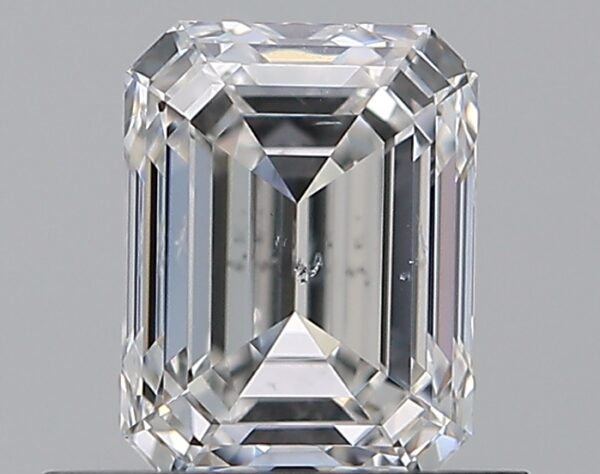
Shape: emerald
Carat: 0.7
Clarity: SI1
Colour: E
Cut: VG
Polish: EX
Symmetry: EX
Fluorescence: N
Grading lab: GIA
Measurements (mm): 5.6 x 4.24 x 2.96